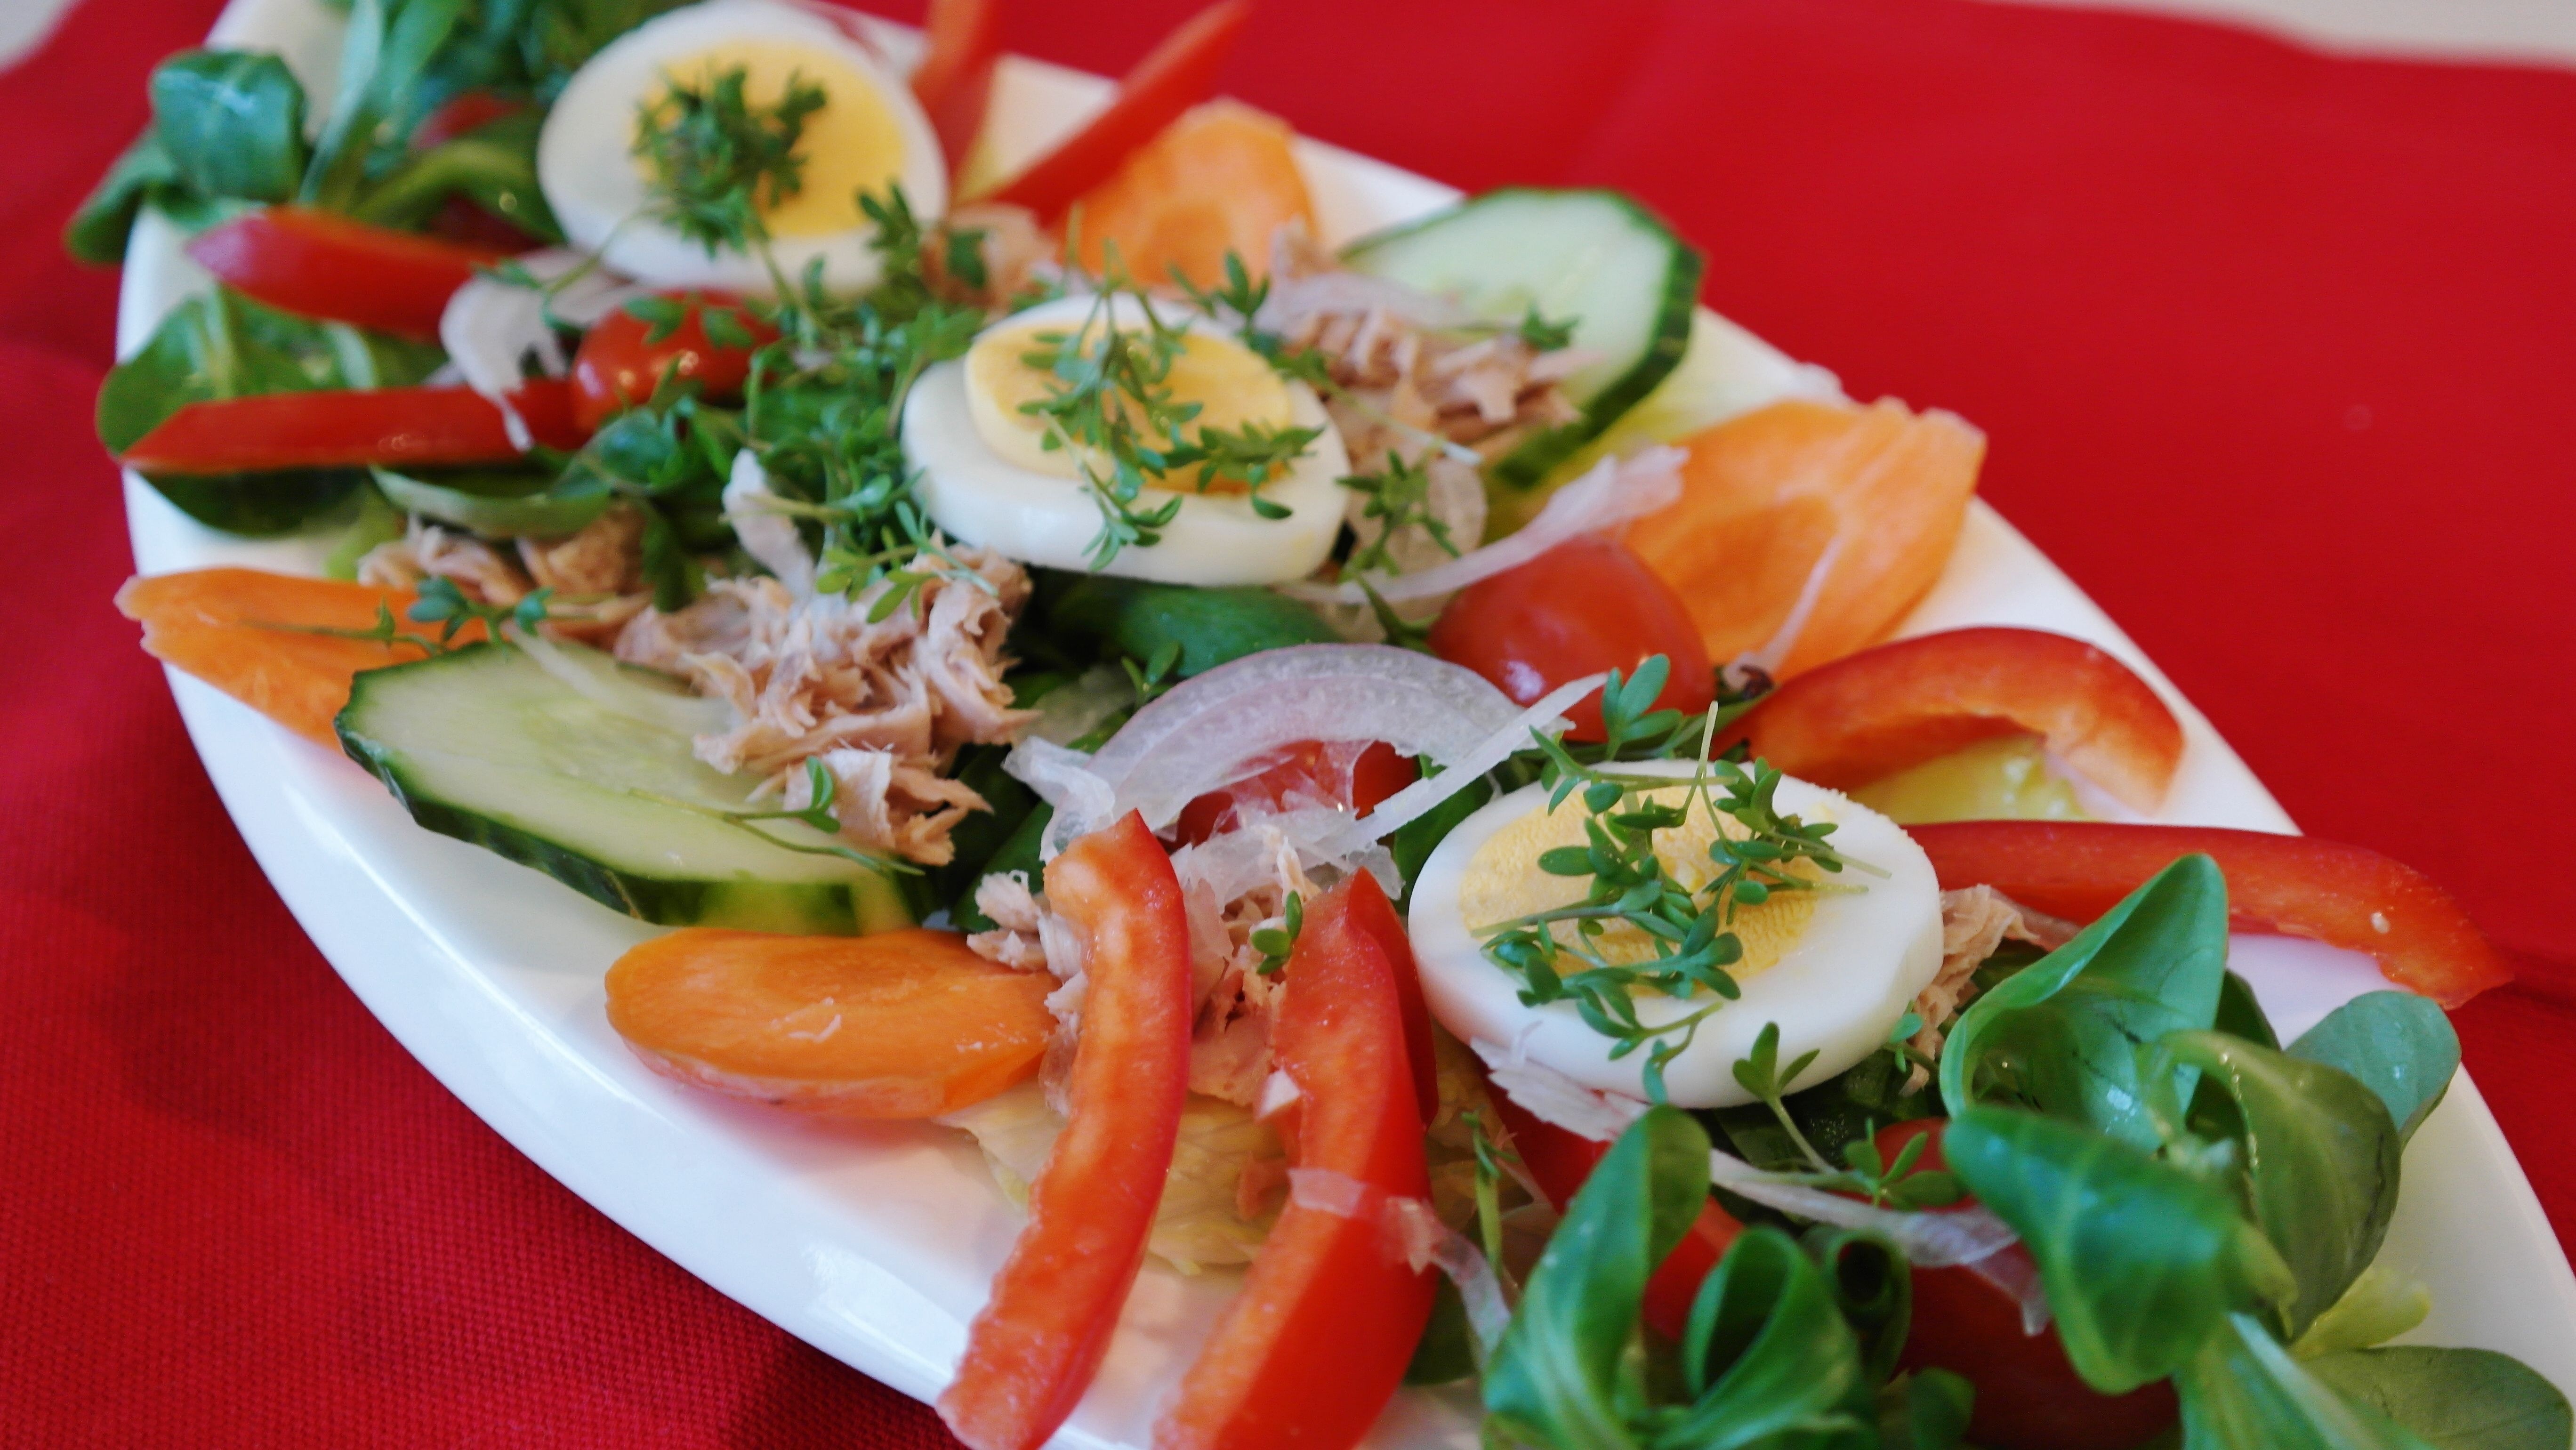
dish, meal, food, salad, produce, vegetable, kitchen, healthy, eat, lunch, cuisine, onion, egg, cook, tomato, cucumber, court, starter, vitamins, frisch, salad plate, paprika, tuna, greek food, hors d oeuvre, cooking oil, smoked salmon, caprese salad